Abraham Lincoln Memorial Garden

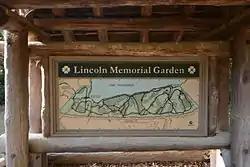

The Abraham Lincoln Memorial Garden, commonly known and referred to as the Lincoln Memorial Garden, is a self-governing 100-acre (0.4 km) woodland and prairie garden owned by the city of Springfield, Illinois, and managed by the Abraham Lincoln Memorial Garden Foundation. The gardens are made up of two major units, the Jensen section bordering Lake Springfield, and the newer Ostermeier Prairie Center section. There are also of additional buffer properties. As of April 2006, the Garden is maintained by a full-time staff of four, supplemented by more than 150 volunteers and docents.